Petar Delyan

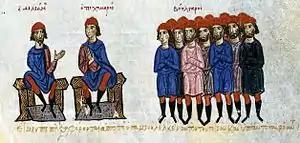
Petar Delyan, Tihomir and the Bulgarian rebels.

In 1041, one night during dinner, while Delyan was drunk, Alusian cut off his nose and blinded him with a kitchen knife. Since Alusian was of the blood of Samuel of Bulgaria, he was quickly proclaimed emperor in Petar II's place by his troops, but he conspired to defect to the Byzantines. As the Bulgarian and Byzantine troops were preparing for battle, Alusian deserted to the enemy and headed for Constantinople, where his possessions and lands were restored to him, and he was rewarded with the high court rank of "magistros".